Maurice Hartt

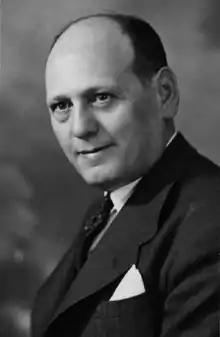

Maurice Hartt, (April 15, 1895 – March 15, 1950) was a Romanian-born Canadian politician.